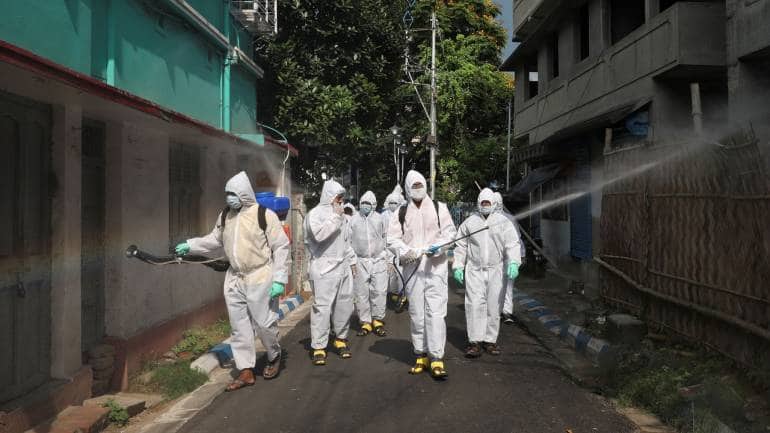
Objects detected:
Mask
Mask
Gloves
Gloves
Coverall
Coverall
Coverall
Coverall
Coverall